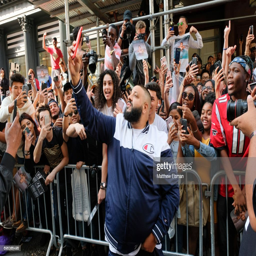
hip hop artist poses for photos outside in the street with fans before an in - store appearance .